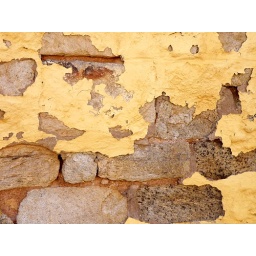
This wall of building in central Broken Hill has seen many changes of paint &amp;amp; render.